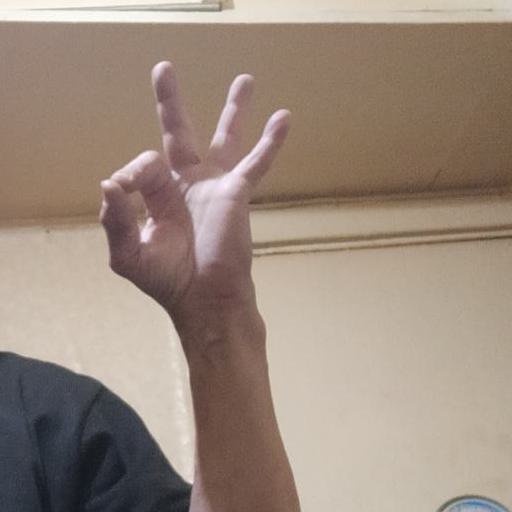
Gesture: ok